Wright brothers

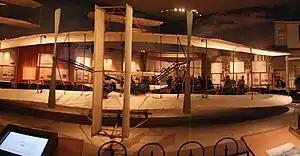
The original 1903 "Wright Flyer" in the National Air and Space Museum in Washington, D.C.

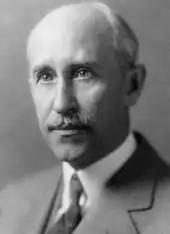
Orville Wright, 1928

S.P. Langley, secretary of the Smithsonian Institution from 1887 until his death in 1906, experimented for years with model flying machines and successfully flew unmanned powered fixed-wing model aircraft in 1896 and 1903. Two tests of his manned full-size motor-driven Aerodrome in October and December 1903, however, were complete failures. Nevertheless, the Smithsonian later proudly displayed the Aerodrome in its museum as the first heavier-than-air craft "capable" of manned powered flight, relegating the Wright brothers' invention to secondary status and triggering a decades-long feud with Orville Wright, whose brother had received help from the Smithsonian when beginning his own quest for flight.